Domata Peko

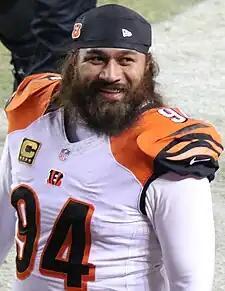
Peko with the Cincinnati Bengals in 2015

Domata Uluaifaasau Peko Sr (born November 27, 1984) is an American-Samoan former professional football nose tackle. Peko was born in Los Angeles and grew up in Pago Pago, American Samoa. He played college football at Michigan State and was drafted by the Cincinnati Bengals in the fourth round of the 2006 NFL draft.